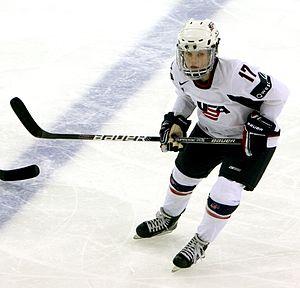
Jocelyne Lamoureux-Davidson est une joueuse américaine de hockey sur glace évoluant dans la ligue élite féminine en tant qu'attaquante. Elle est la sœur jumelle de Monique Lamoureux.